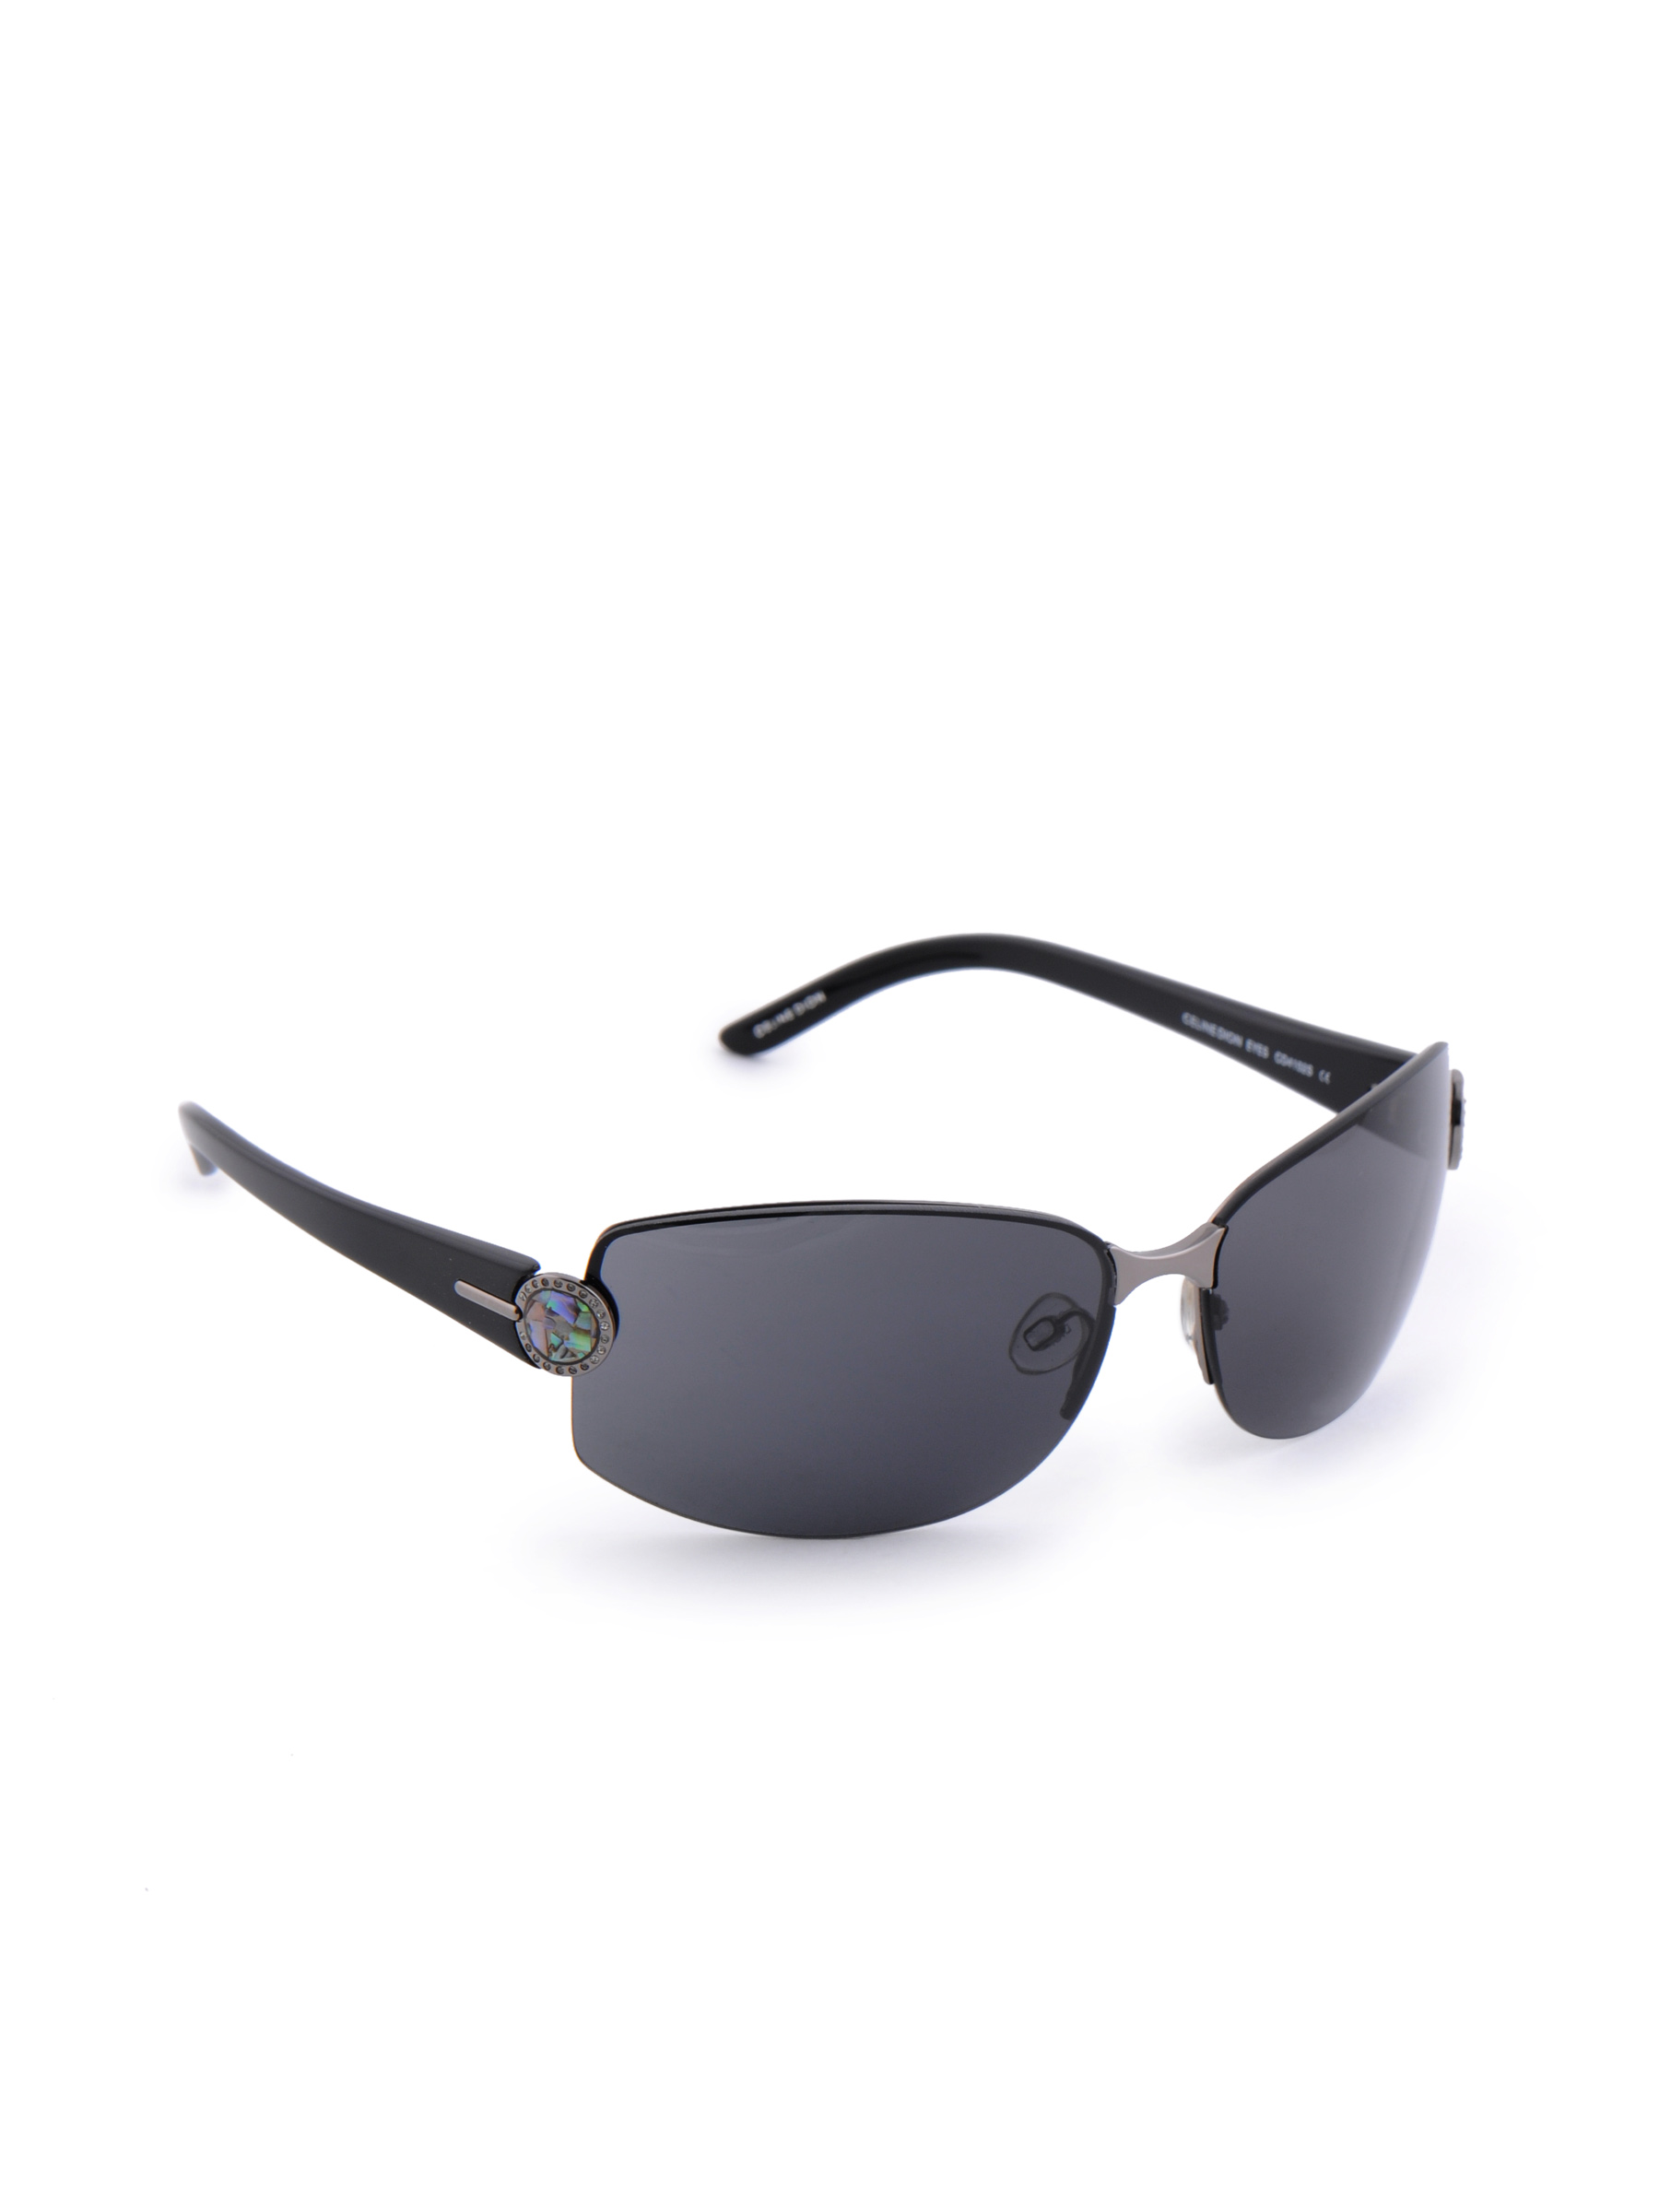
Celine Dion Women Black Frame Sunglasses
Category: Accessories / Eyewear / Sunglasses
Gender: Women
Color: Black
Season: Winter 2016
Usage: Casual